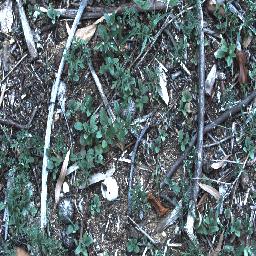
Label: negative